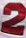
Number: 2